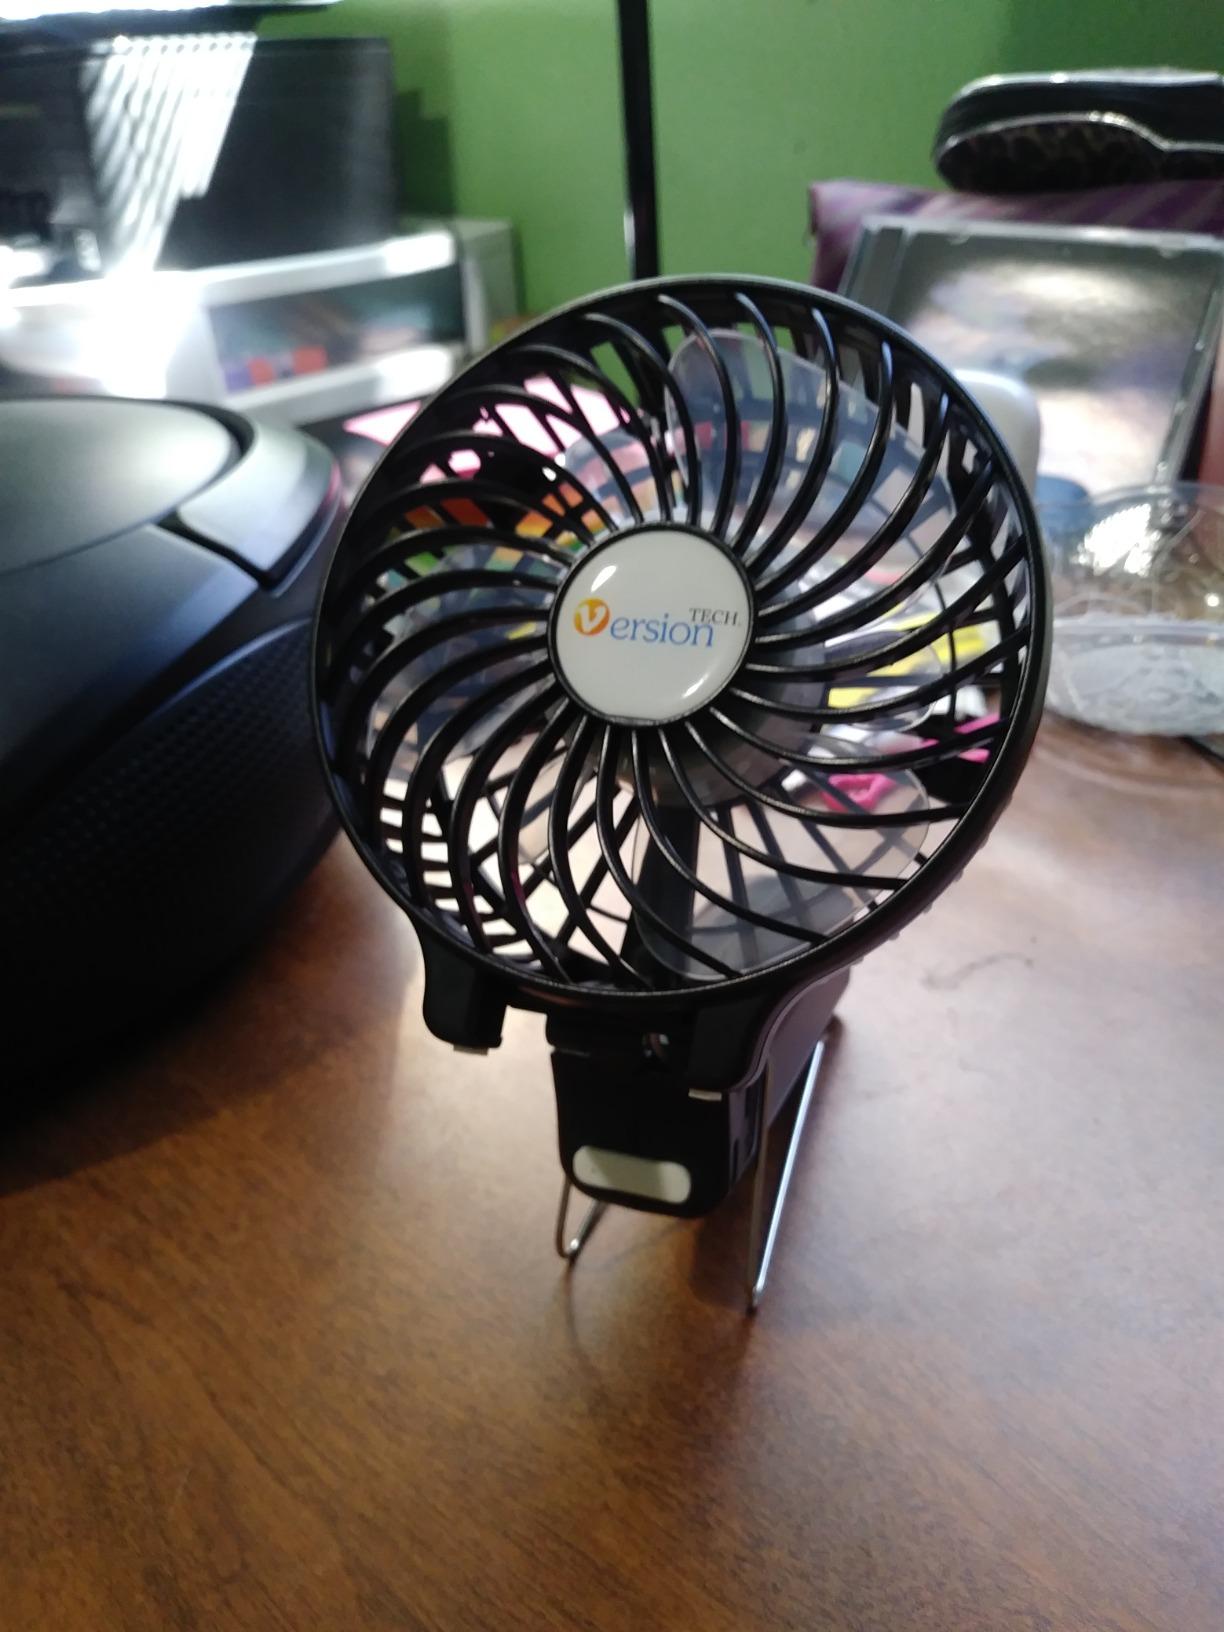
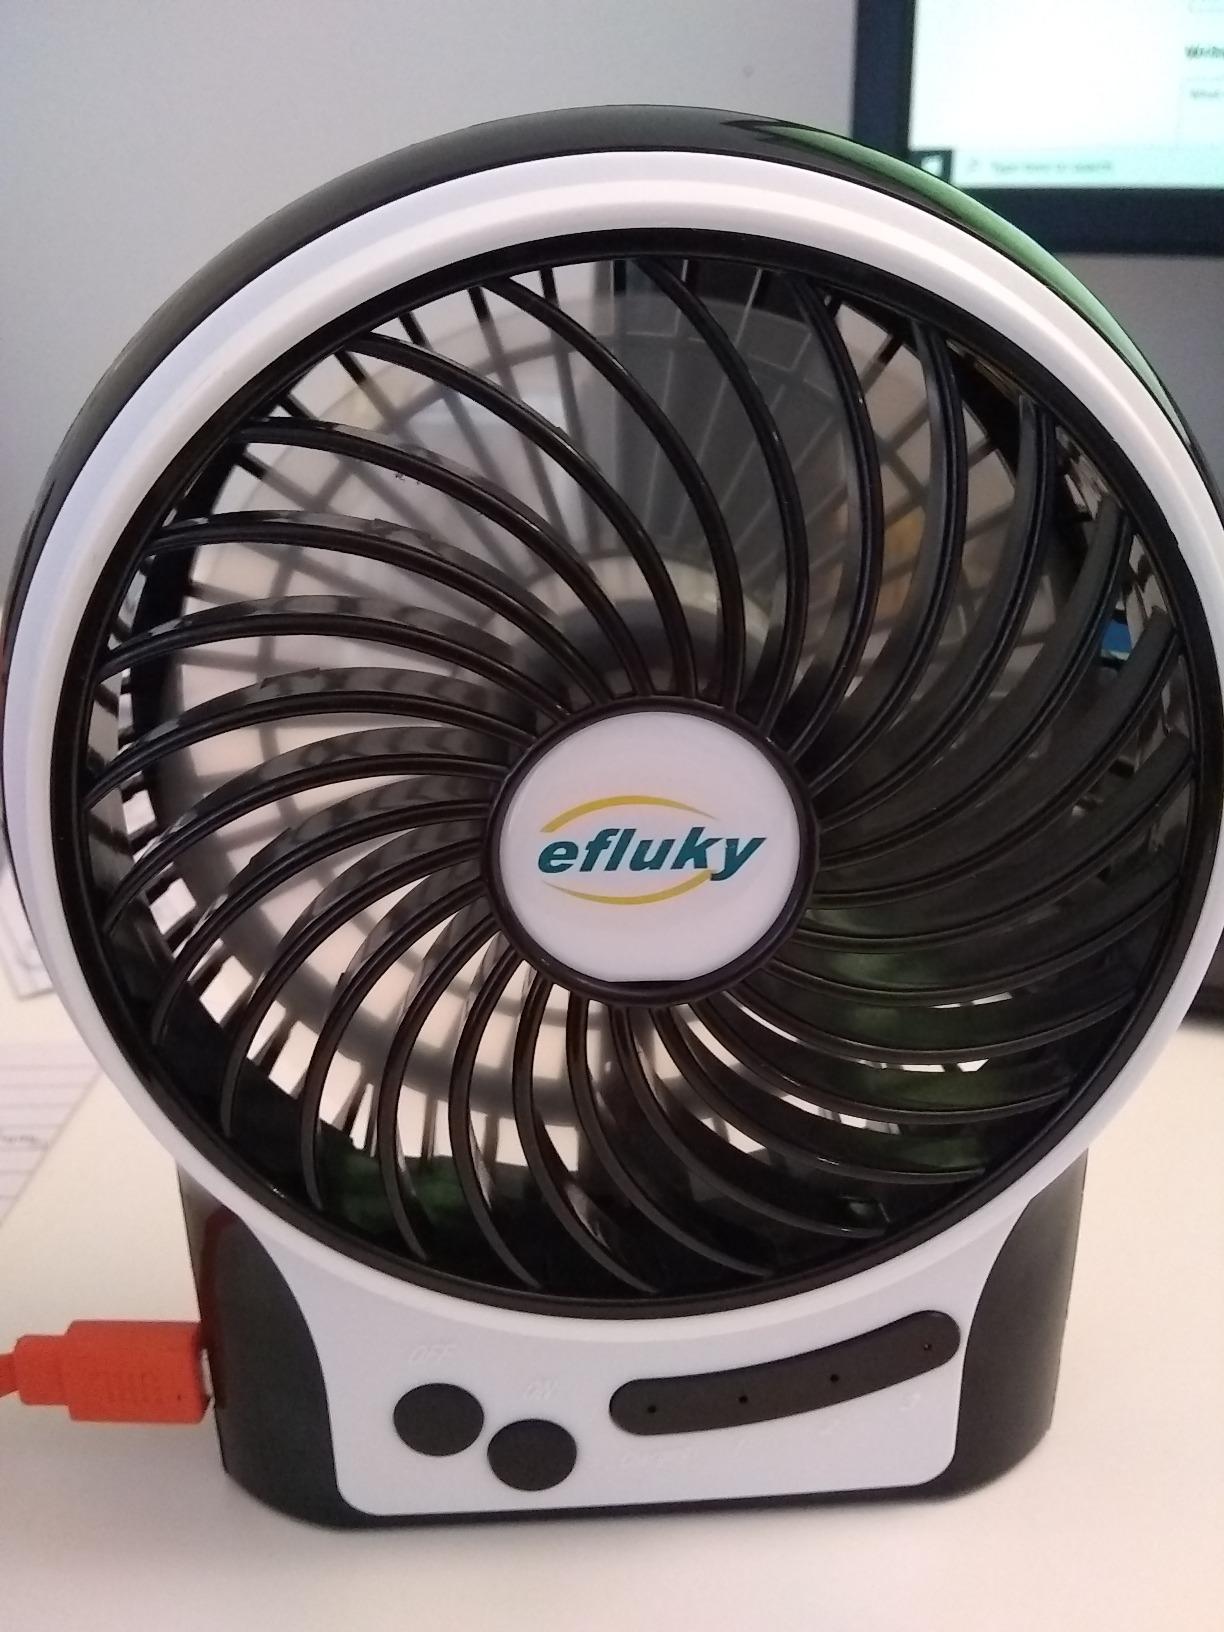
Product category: fan
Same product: no